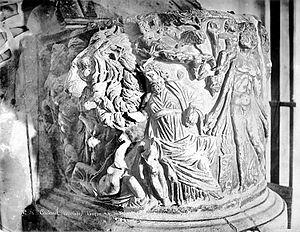
Cadenet baptistère
Dans l'architecture chrétienne, un baptistère est un bâtiment — le plus souvent isolé et de plan centré — spécifiquement destiné à pratiquer le baptême chez les chrétiens. Comportant une piscine baptismale, creusée à même le sol pour les premiers chrétiens qui pratiquent le baptême par immersion ou une cuve baptismale non enterrée à partir du VIIIᵉ siècle quand l'administration du baptême n'est plus le seul privilège de l'évêque, il est au contact ou très proche d'une église ou le plus souvent d'une cathédrale au sein d'un groupe cathédral. Ces édifices sont souvent, comme les fonts baptismaux qu'ils abritaient, de formes ronde ou polygonale.
Séraphin-Médéric Mieusement est un photographe français de monuments historiques et d'édifices religieux.
Le baptistère de Cadenet, connu encore sous le nom de fonts baptismaux de Cadenet est une vasque antique en marbre, orné de bas-reliefs mythologiques, installé dans une des chapelles latérales de l'église paroissiale Saint-Étienne à Cadenet dans le département français de Vaucluse et la région Provence-Alpes-Côte d'Azur.